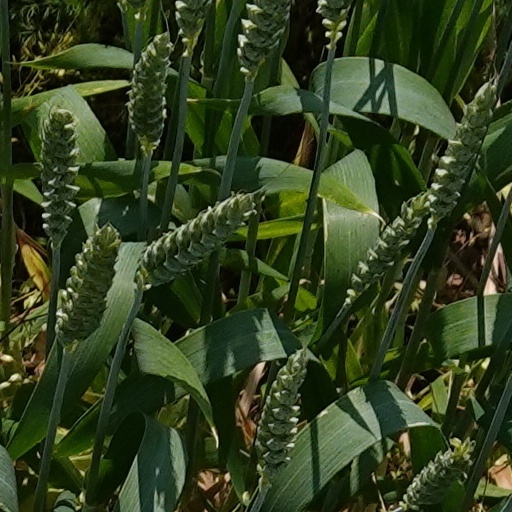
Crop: wheat